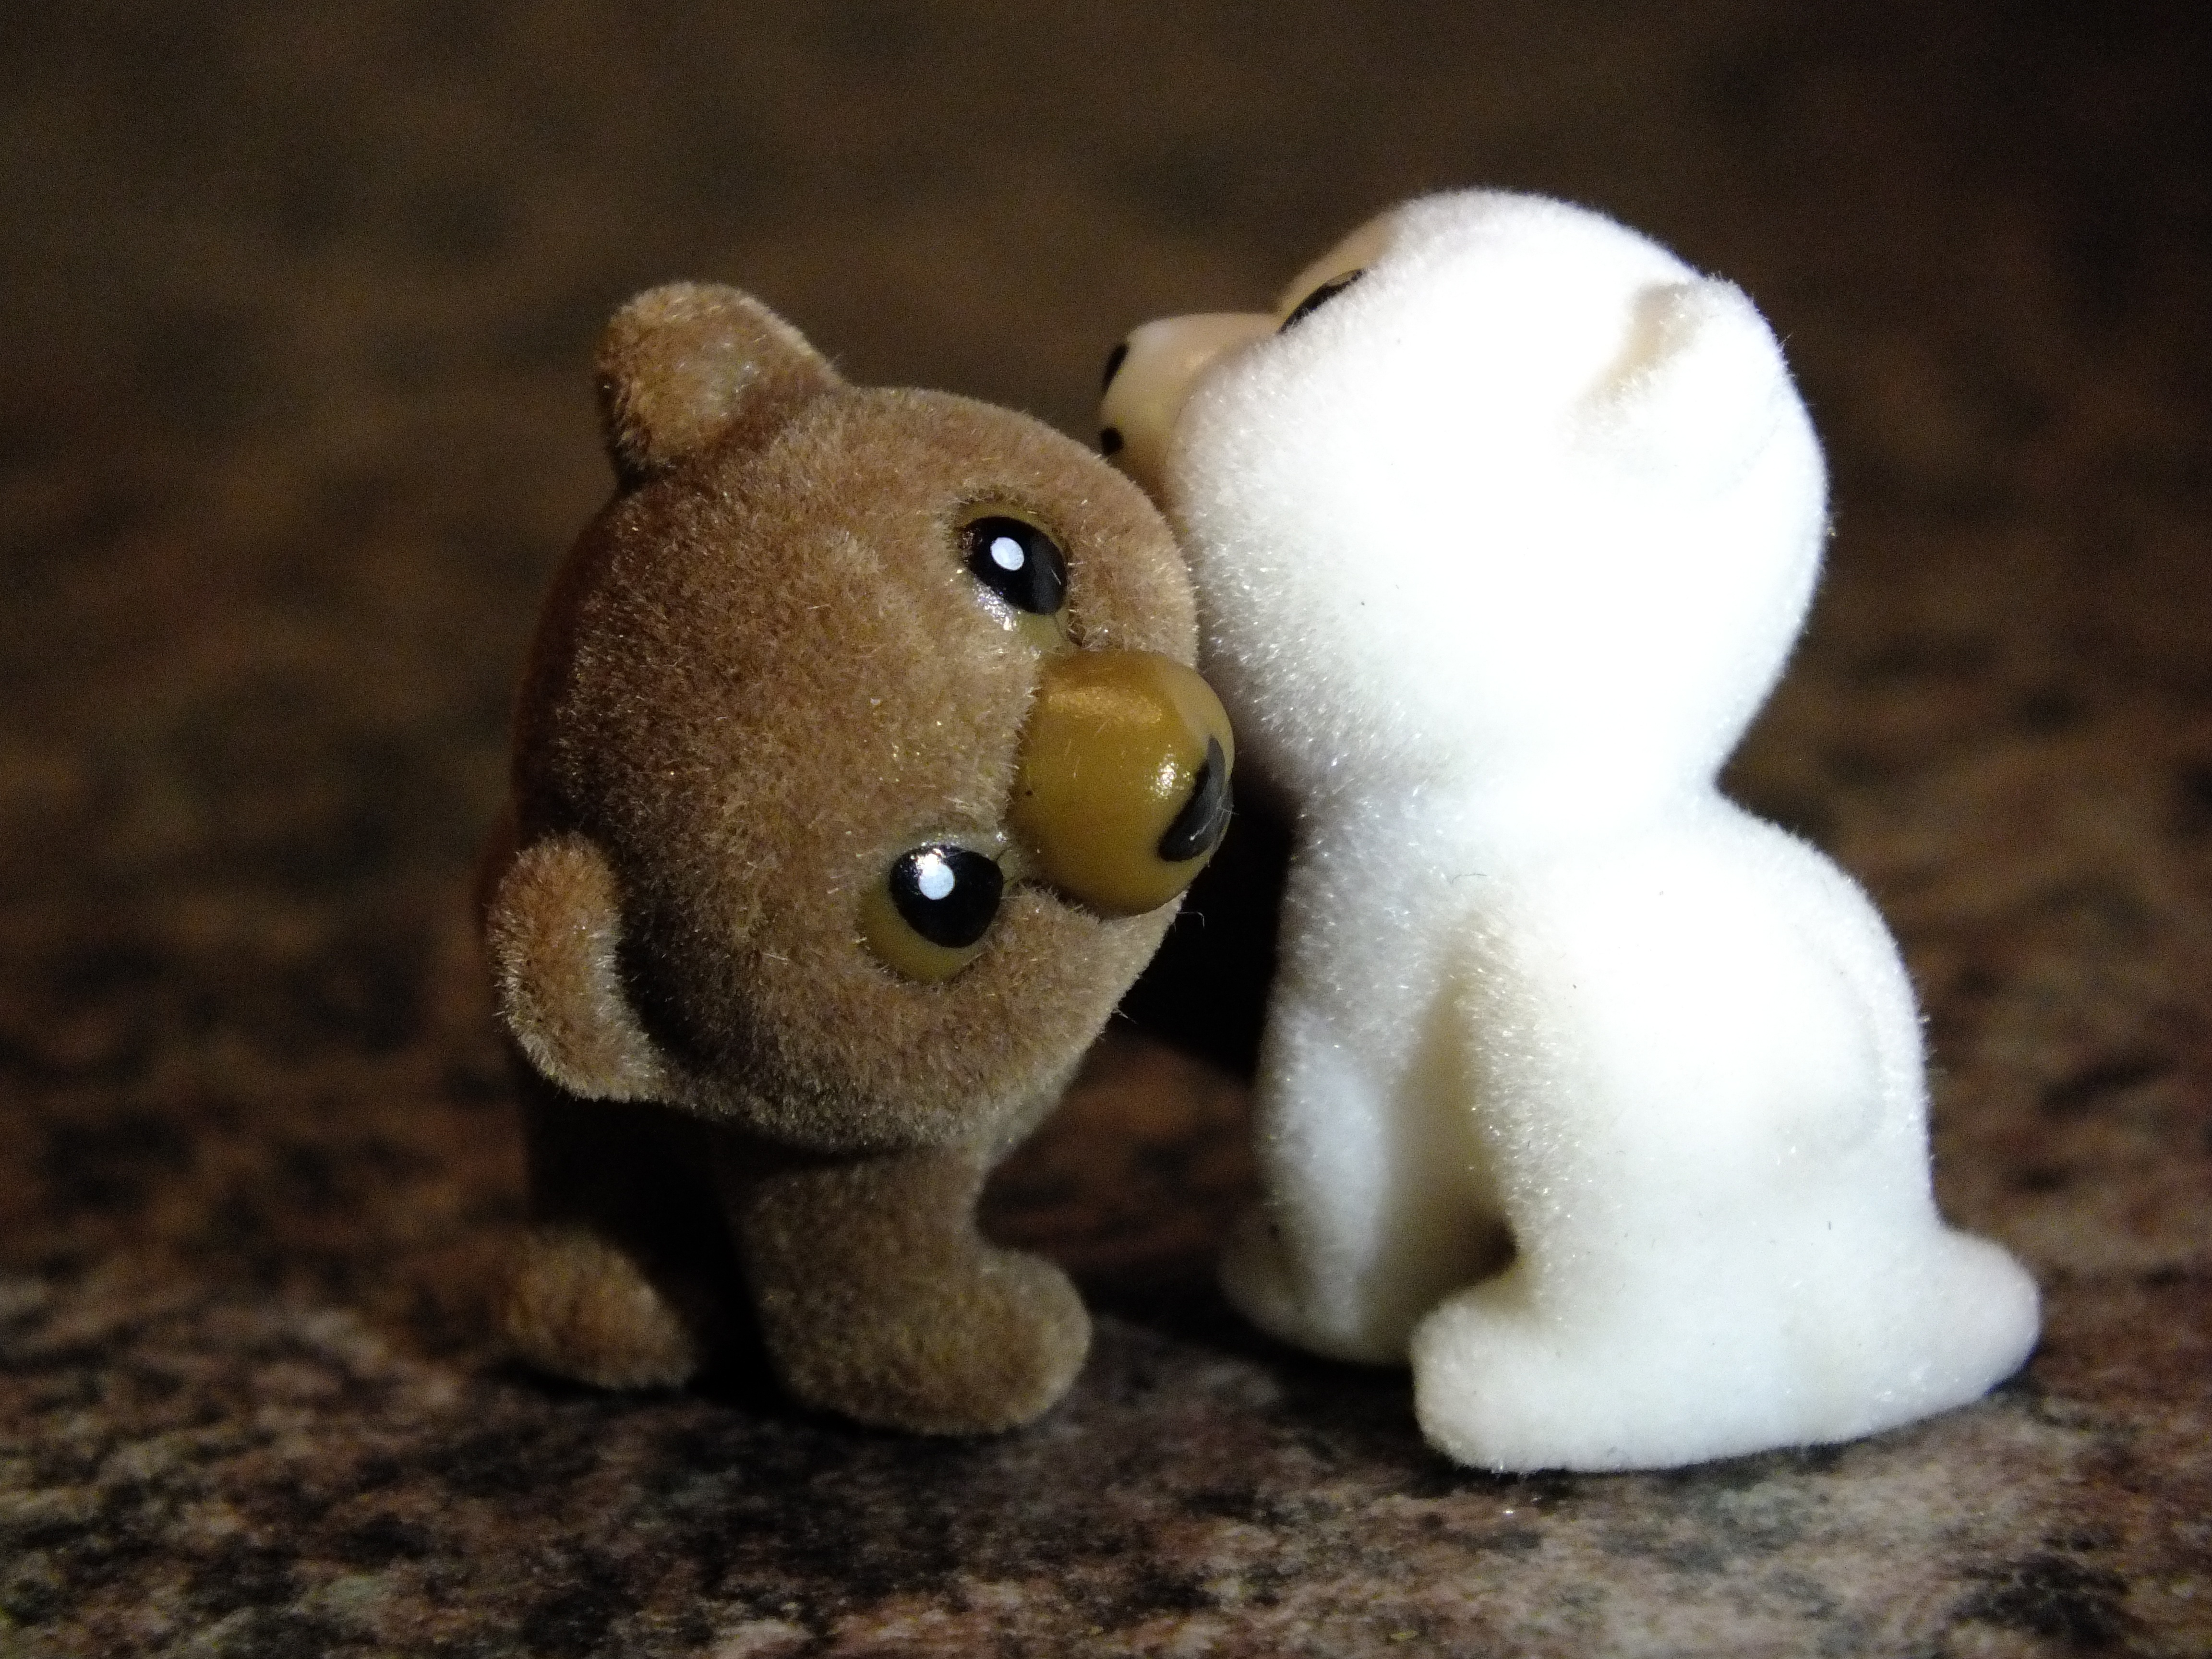
bear, fur, brown, mammal, friendship, toy, teddy bear, close up, textile, bears, plush, children toys, teddy bears, stuffed toy